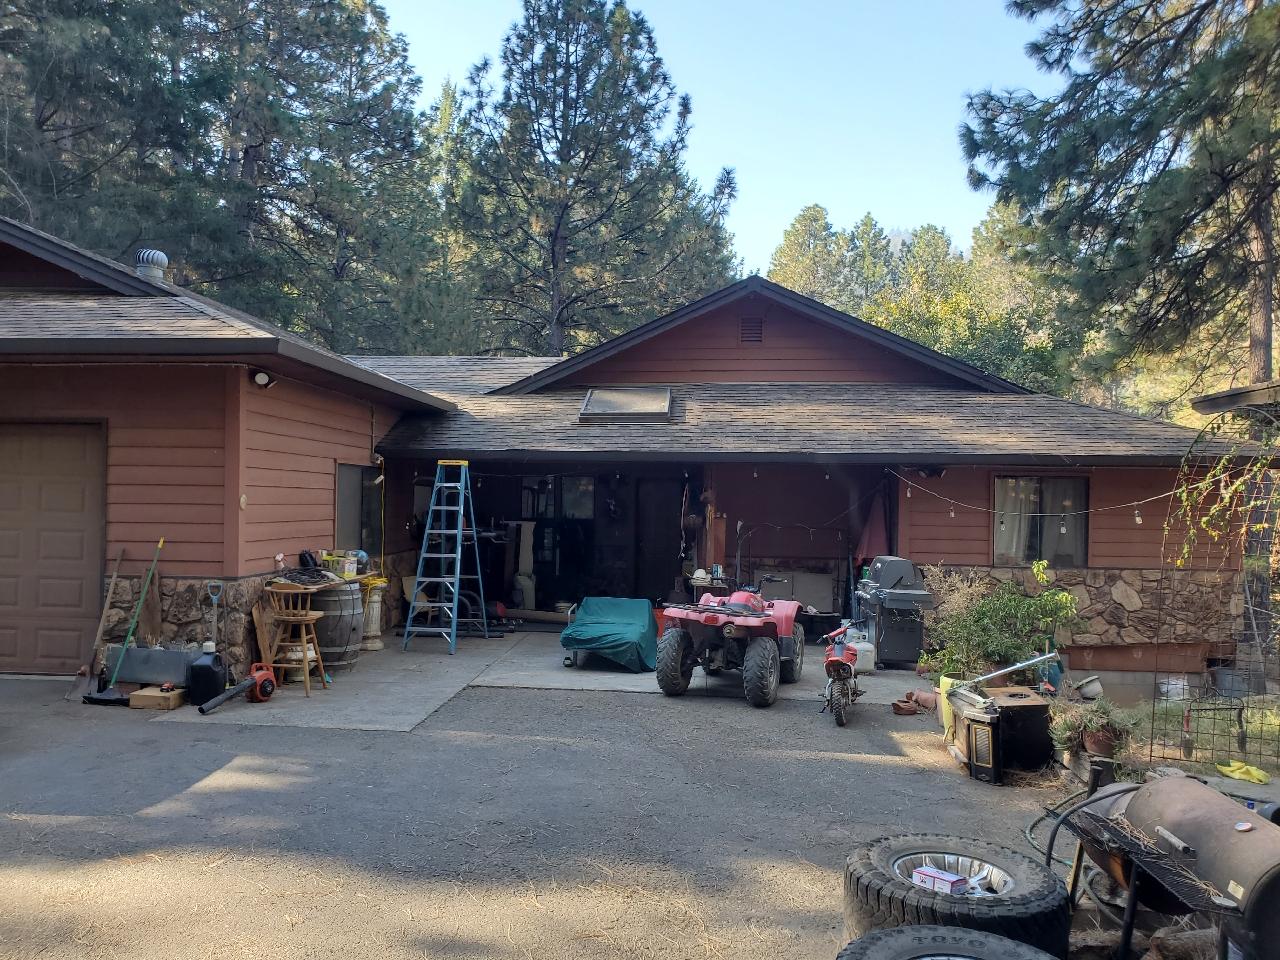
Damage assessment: no_damage